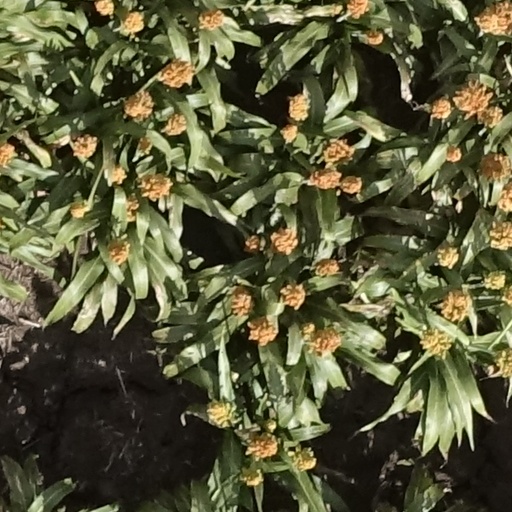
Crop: sorghum